Everett J. Murphy

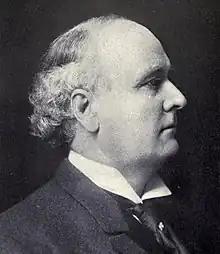
From 1912's "Notable Men of Illinois & Their State"

Everett Jerome Murphy (July24, 1852April10, 1922) was a U.S. Representative from Illinois.